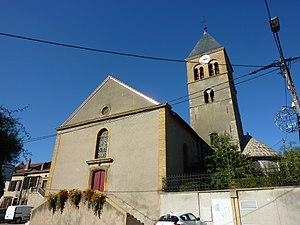
Église Sainte-Lucie de Vallières